Saddell Bay

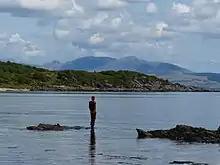
Gormley Land looking across the bay and Pluck Point to Arran

Saddell Castle is situated close to the beach on the west side of Saddell Water. Saddell House, dating from about 1774 is to the East of Saddell Water behind the storm beach ridge described above. Three smaller buildings are close to the shore to the SW of the castle, Shore Cottage, Ferryman's Cottage, and Cul na Shee. Saddell Lodge is by the gate where the drive leads from the B842 road down to the shore.